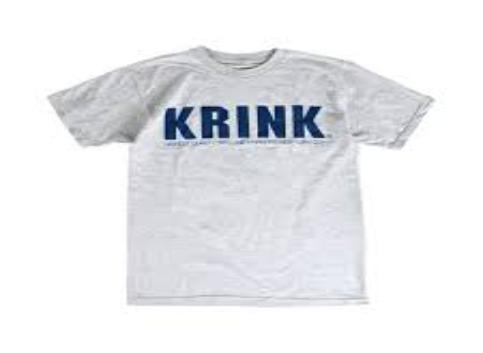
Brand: krink
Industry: Clothes